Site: brandenburg
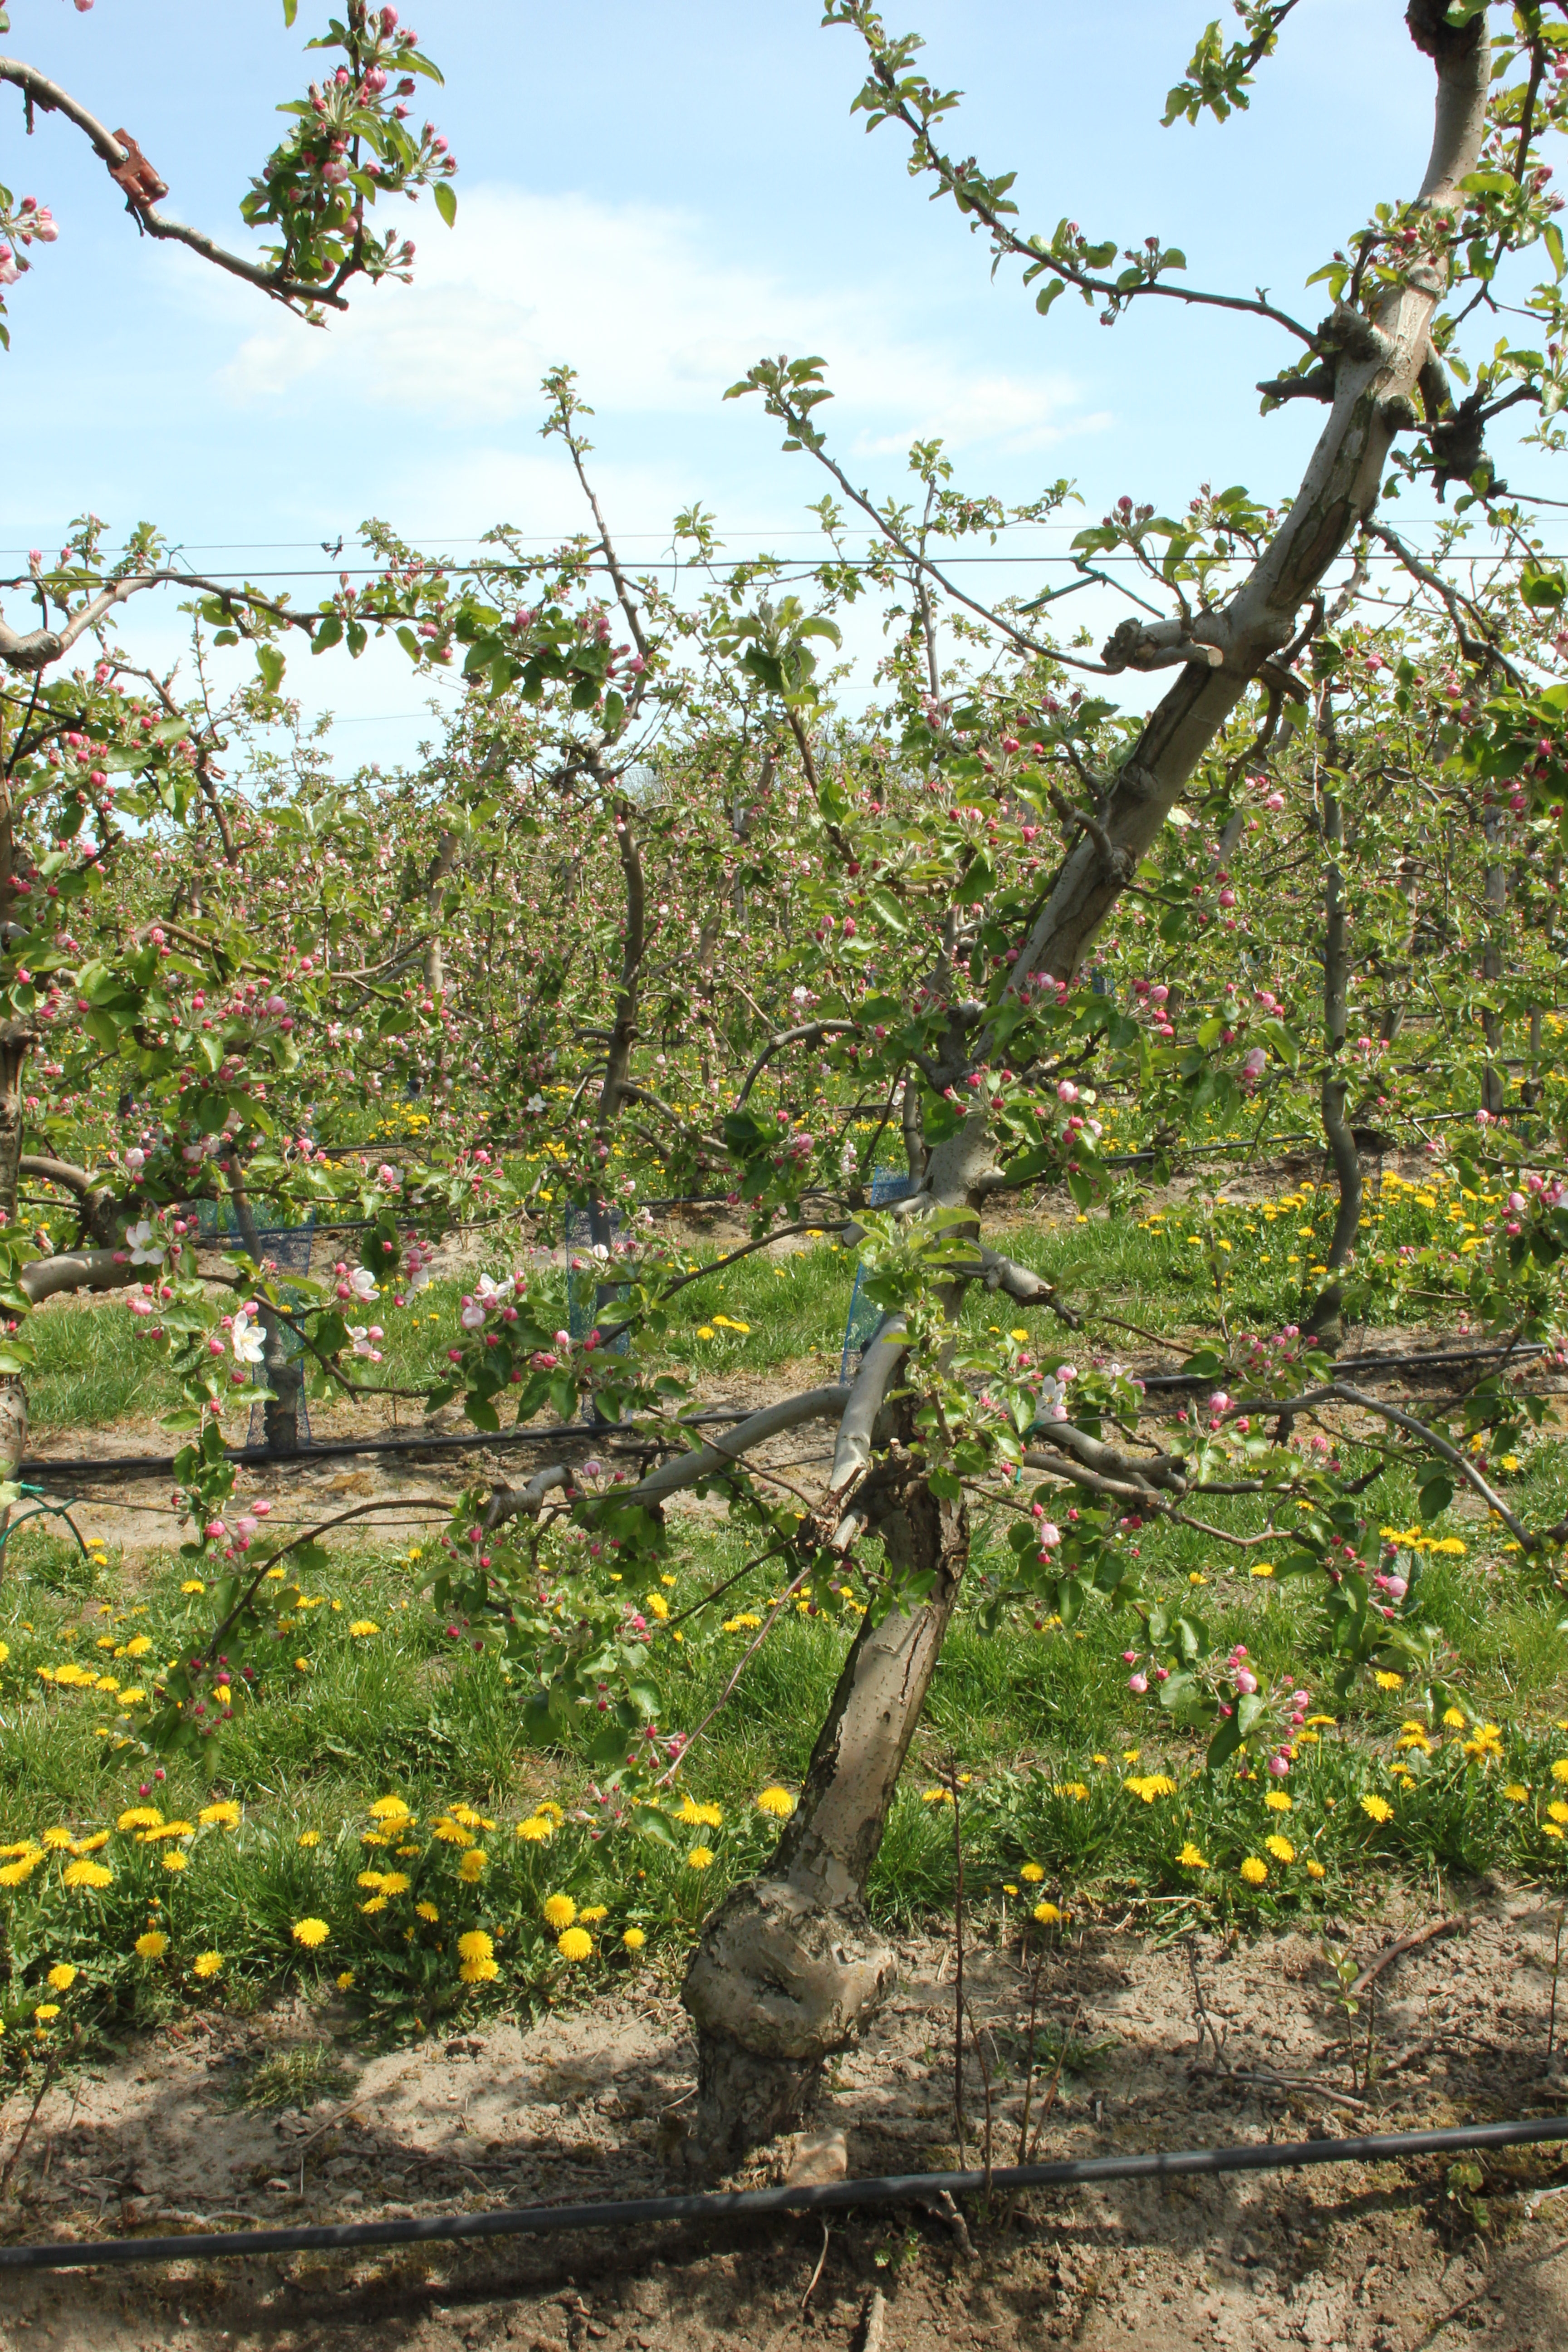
Growth stage (BBCH 57): Inflorescence emergence